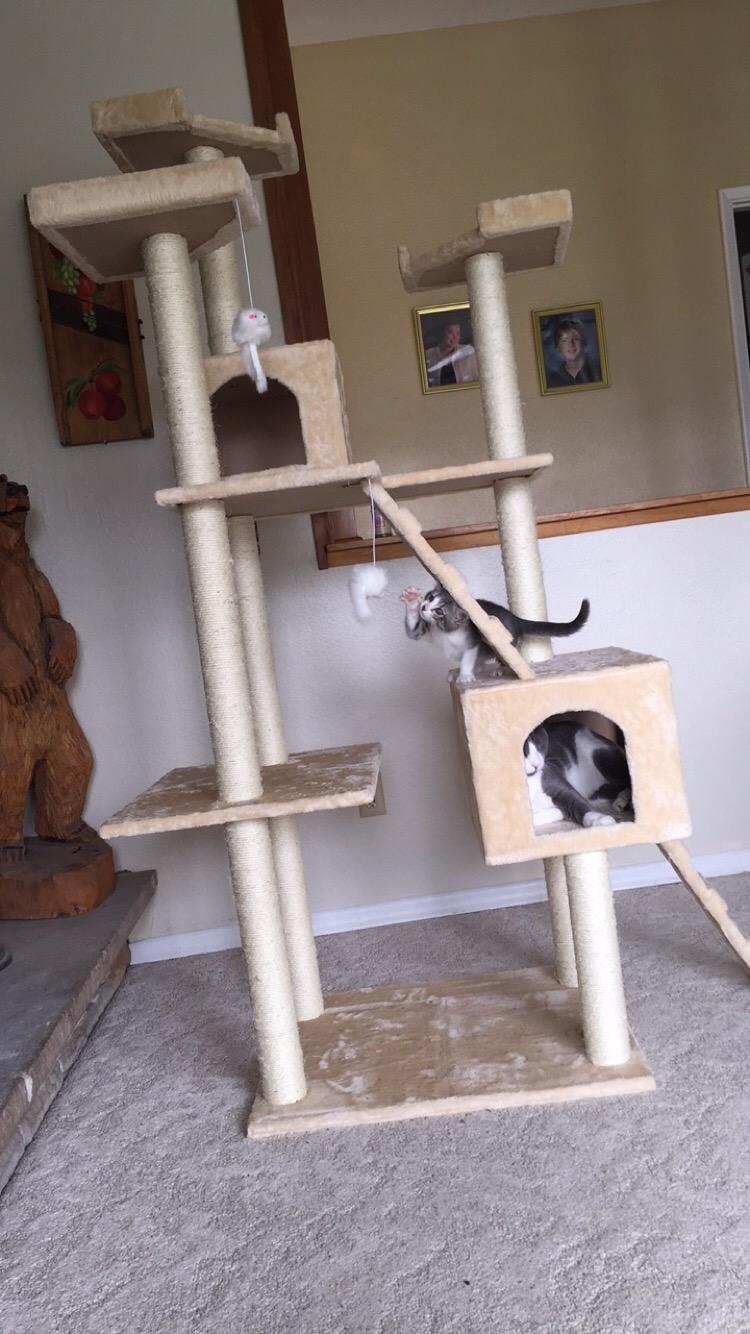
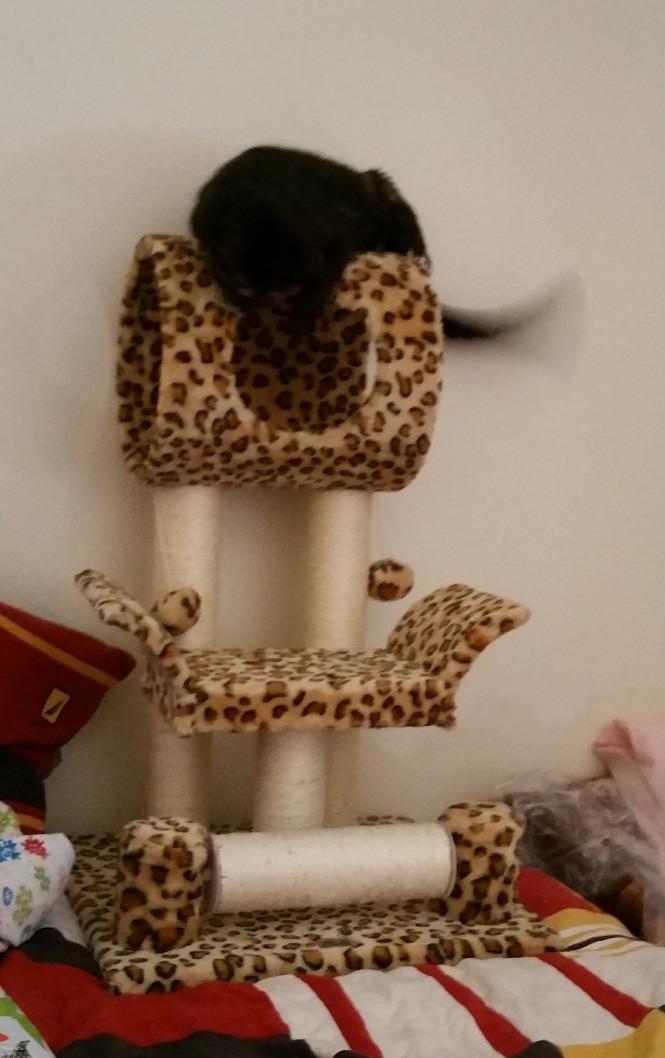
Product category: items_cat tree
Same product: no